Catherine Spaak

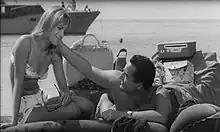
Spaak and Vittorio Gassman in "Il Sorpasso" (1962)

Spaak soon became a teenage star and It girl, and between the ages 15 to 18, she was the lead actress in at least 12 movies. In her initial roles, her dialogues were dubbed until she had learned Italian. Media coverage at the time dubbed her a "new woman of the '60s", and her hairstyle and fashion sense became oft-imitated by teenage girls throughout Italy.